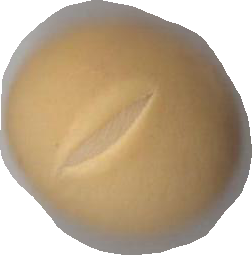
Variety: Dega